Alnus parvifolia

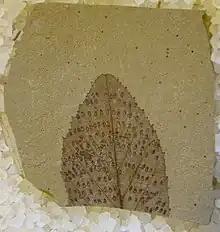
"Paleoovoidus" species oviposition trace fossils on "A. parvifolia" leaf

Greenwood "et al" (2016) noted "Alunus parvifolia" to be the most common dicot fossil of the Klondike Mountain Formation and this is similarly true at Falkland where it is found in all three identified shale units, and likely was an important post-disturbance colonizer plant and nitrogen fixer. Royer "et al." (2007) used "A. parvifolia" as a model species for study of fossil leaf economics, the combined traits of nutrient concentration, rate of photosynthesis, individual leaf lifespan, and palatability for herbivores. The results indicated the leaves were likely fast growing and had a thin leaf blade, as was expected for an upland temperate species.